Industrial Revolution

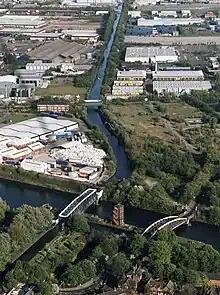
The Bridgewater Canal, which proved very commercially successful, crossed the Manchester Ship Canal, one of the last canals to be built.

In 1824 Joseph Aspdin, a British bricklayer turned builder, patented a chemical process for making portland cement, an important advance in the building trades. This process involves sintering clay and limestone to about , then grinding it into a fine powder which is mixed with water, sand and gravel to produce concrete. Portland cement concrete was used by English engineer Marc Isambard Brunel when constructing the Thames Tunnel. Concrete was used on a large scale in the construction of the London sewer system a generation later.